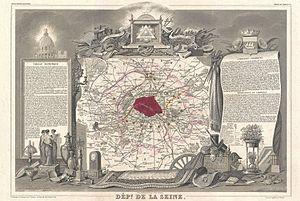
Les fortifications de Paris aux XIXᵉ et XXᵉ siècles comprennent trois périmètres :